Elizabeth Duncan (dancer)

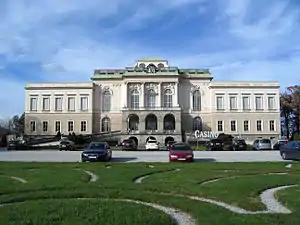
Kleßheim castle: Home of Elizabeth Duncan and her school from 1925 to 1935

Elizabeth Duncan was the oldest child of Joseph Charles Duncan (1819–1898), a banker, and Mary Isadora Gray (1849–1922). Her younger siblings were Augustin Duncan, Raymond Duncan, and Isadora Duncan. Joseph Duncan was involved in illegal dealings, after which the couple divorced and the family became impoverished. The Duncans taught dance lessons to children in Oakland to earn extra income. Elizabeth Duncan is largely credited with teaching Isadora in their youth, and it was during this time that Isadora developed her style of modern dance and Elizabeth developed her pedagogical style.